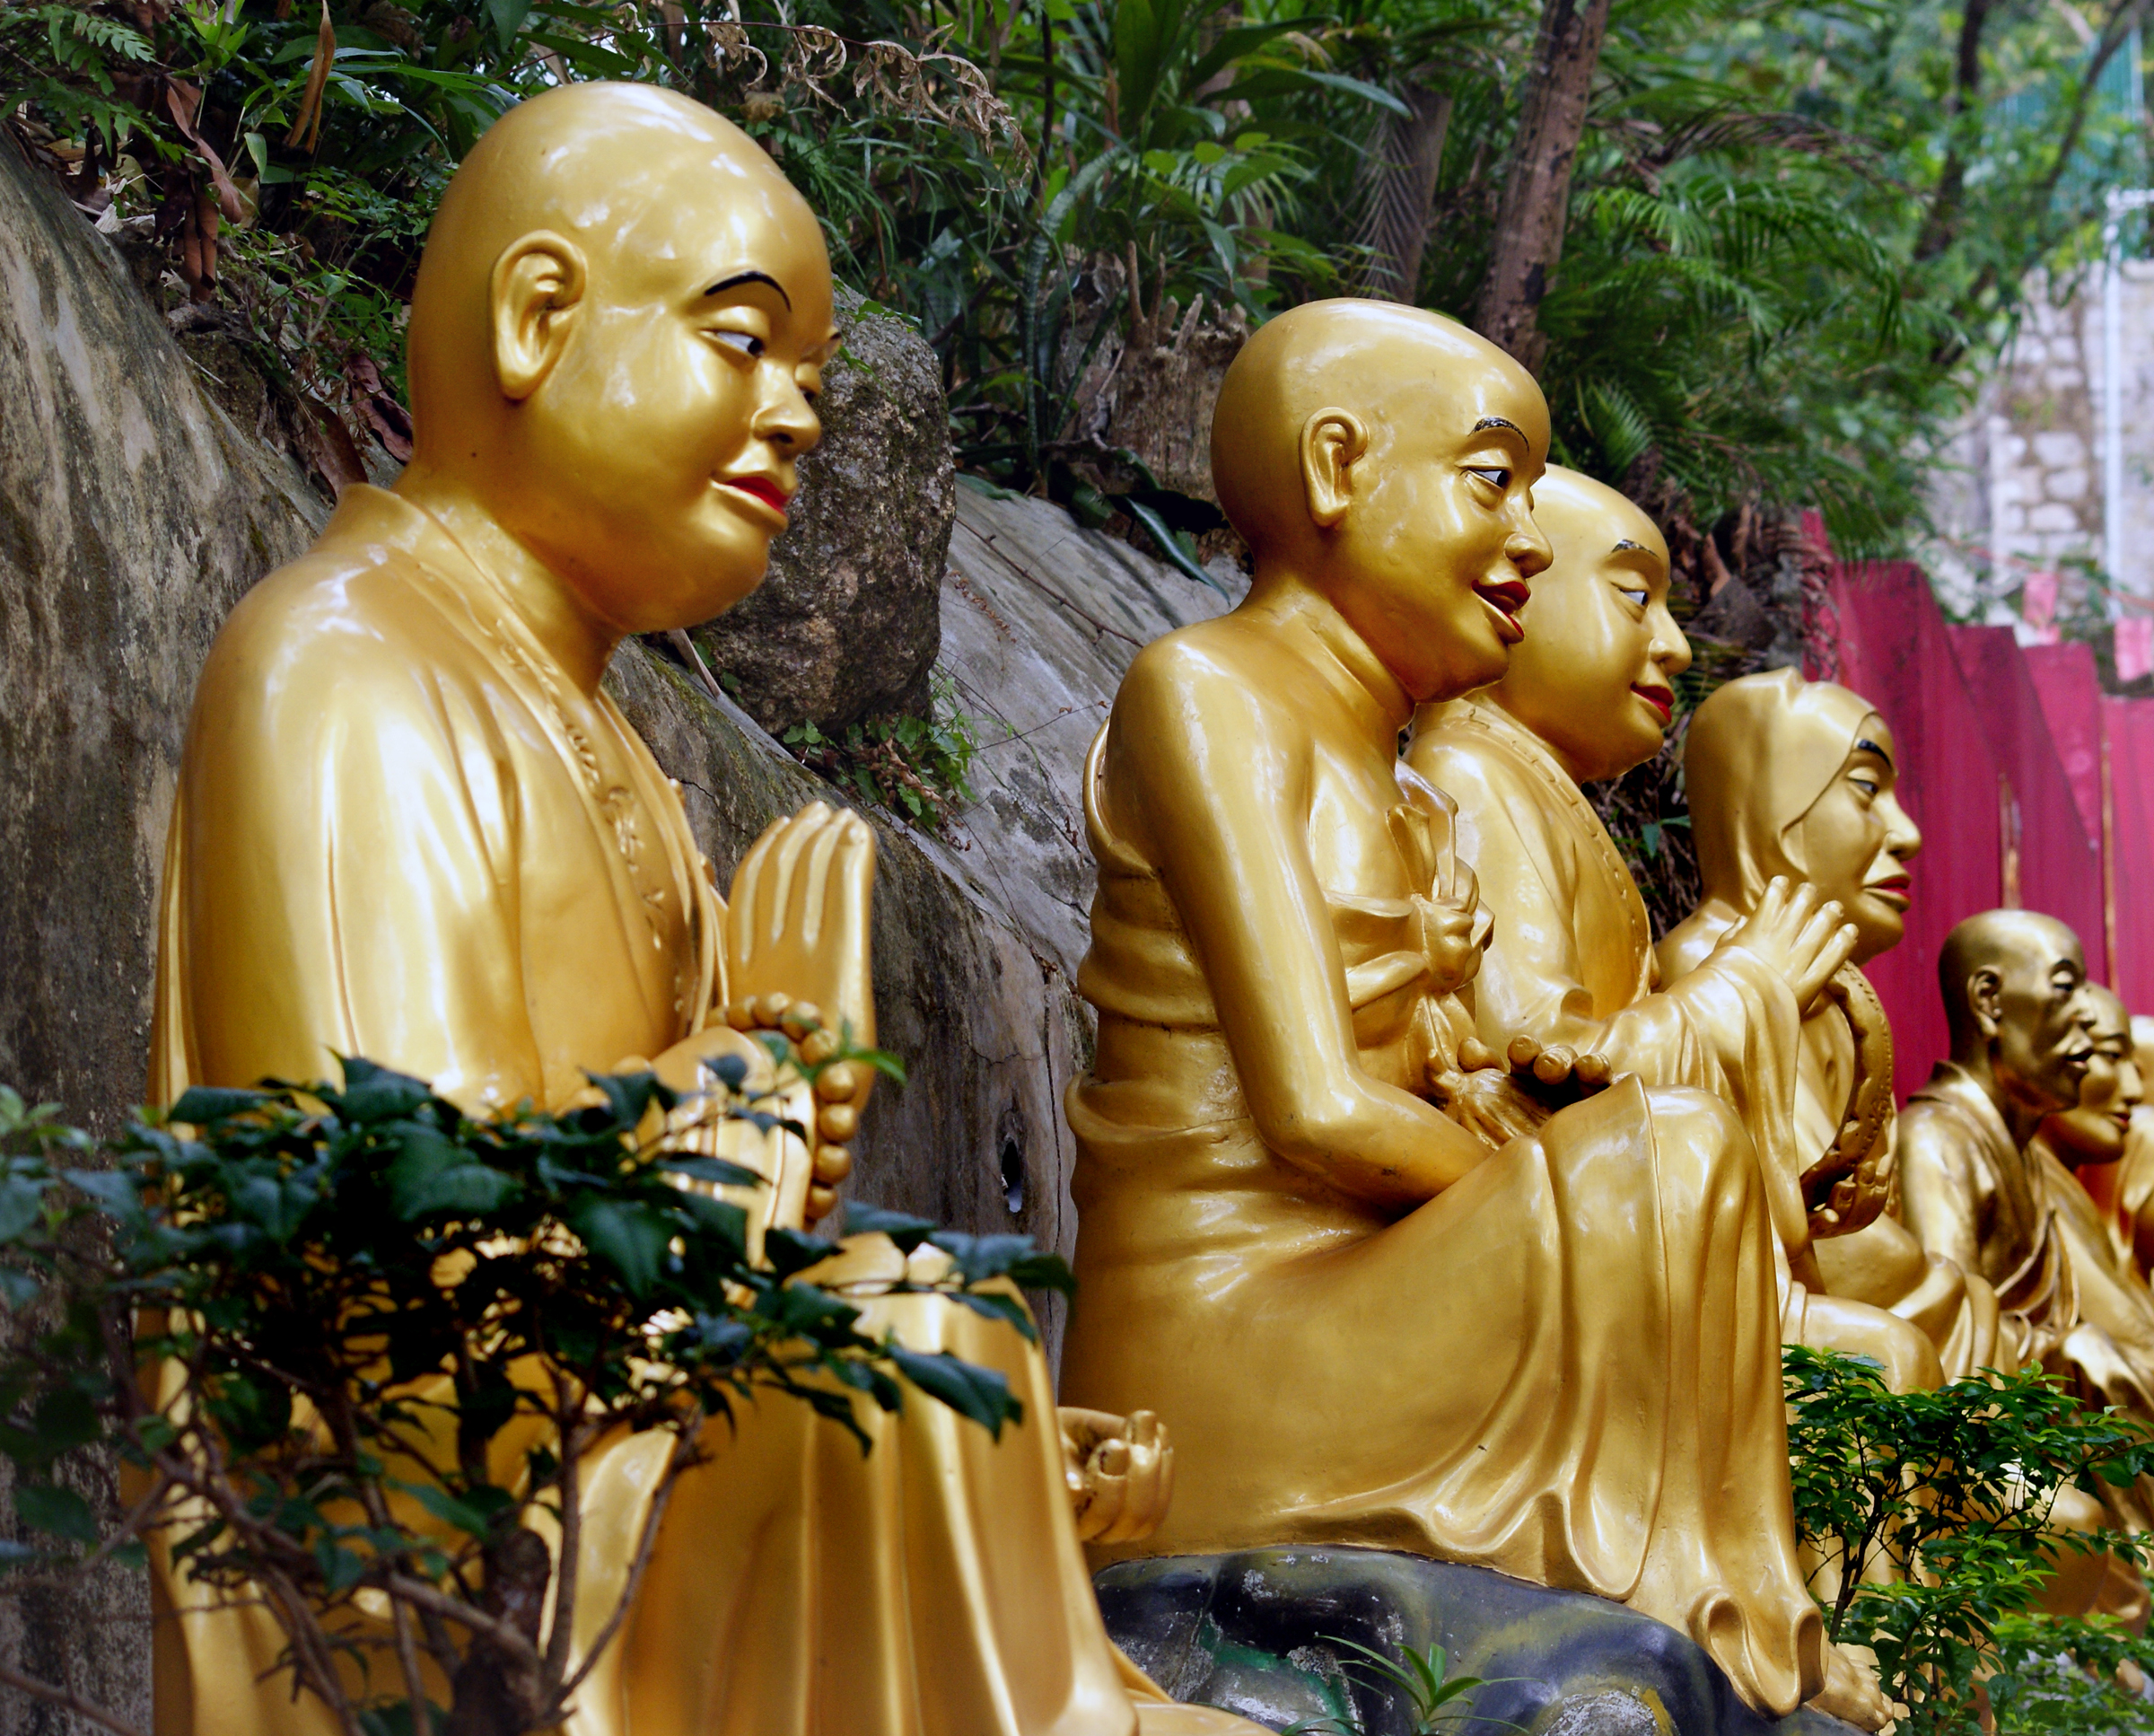
people, flower, monument, statue, lady, sculpture, art, publicdomain, temple, monastery, buddha, carving, hongkong, hongkongsightseeing, buddhisttemple, buddhaimages, 10000buddhasshatin, buddhamonastery, lordbuddha, mythology, gautama buddha